Gouged Stronghold

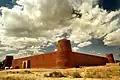

The Gouged stronghold is located in the city of Gouged, Golpayegan county, Iran. Gouged is located 5 km to the north of Golpayegan. In peacetime, the stronghold was used as a caravansary, but during war time or when bandits attacked, it was used as a castle. This structure is located in the Golpayegani alley and Ghale alley. At present, the stronghold is used as a traditional three star hotel.